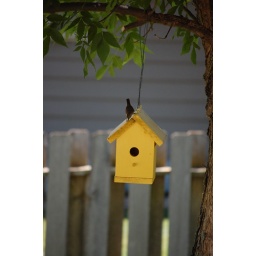
Wren's are building a nest in a house built by Adam.